St. John's Park

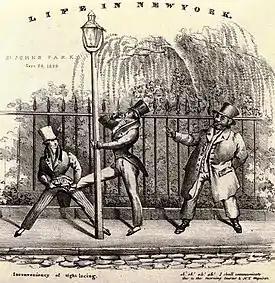
A print from St. John's Park's time as a fashionable neighborhood

The decline of St. John's Park began in the late 1840s and early 1850s when many neighborhoods around it and nearby in Lower Manhattan lost their wealthy residents, who began to move uptown. In particular, when Cornelius Vanderbilt laid railroad tracks for the Hudson River Railroad along the west side of the square in 1851, St. John's Park owners began to leave in large numbers. In 1867, the "New York Times" wrote about that time: "[W]hen the iron horse began to snort along the streets, and the turmoil of traffic and travel invaded the North River side [of St. John's Park], the "old fogies" became disgusted, and rapidly retreated to more secluded locations." Over the next dozen or so years, the elegant townhouses and mansions around the square and nearby gradually became boarding houses, and the inhabitants of the neighborhood changed from fashionable Knickerbockers to clerks, tradesmen and mechanics. The square itself picked up the nickname of "Hash Square".